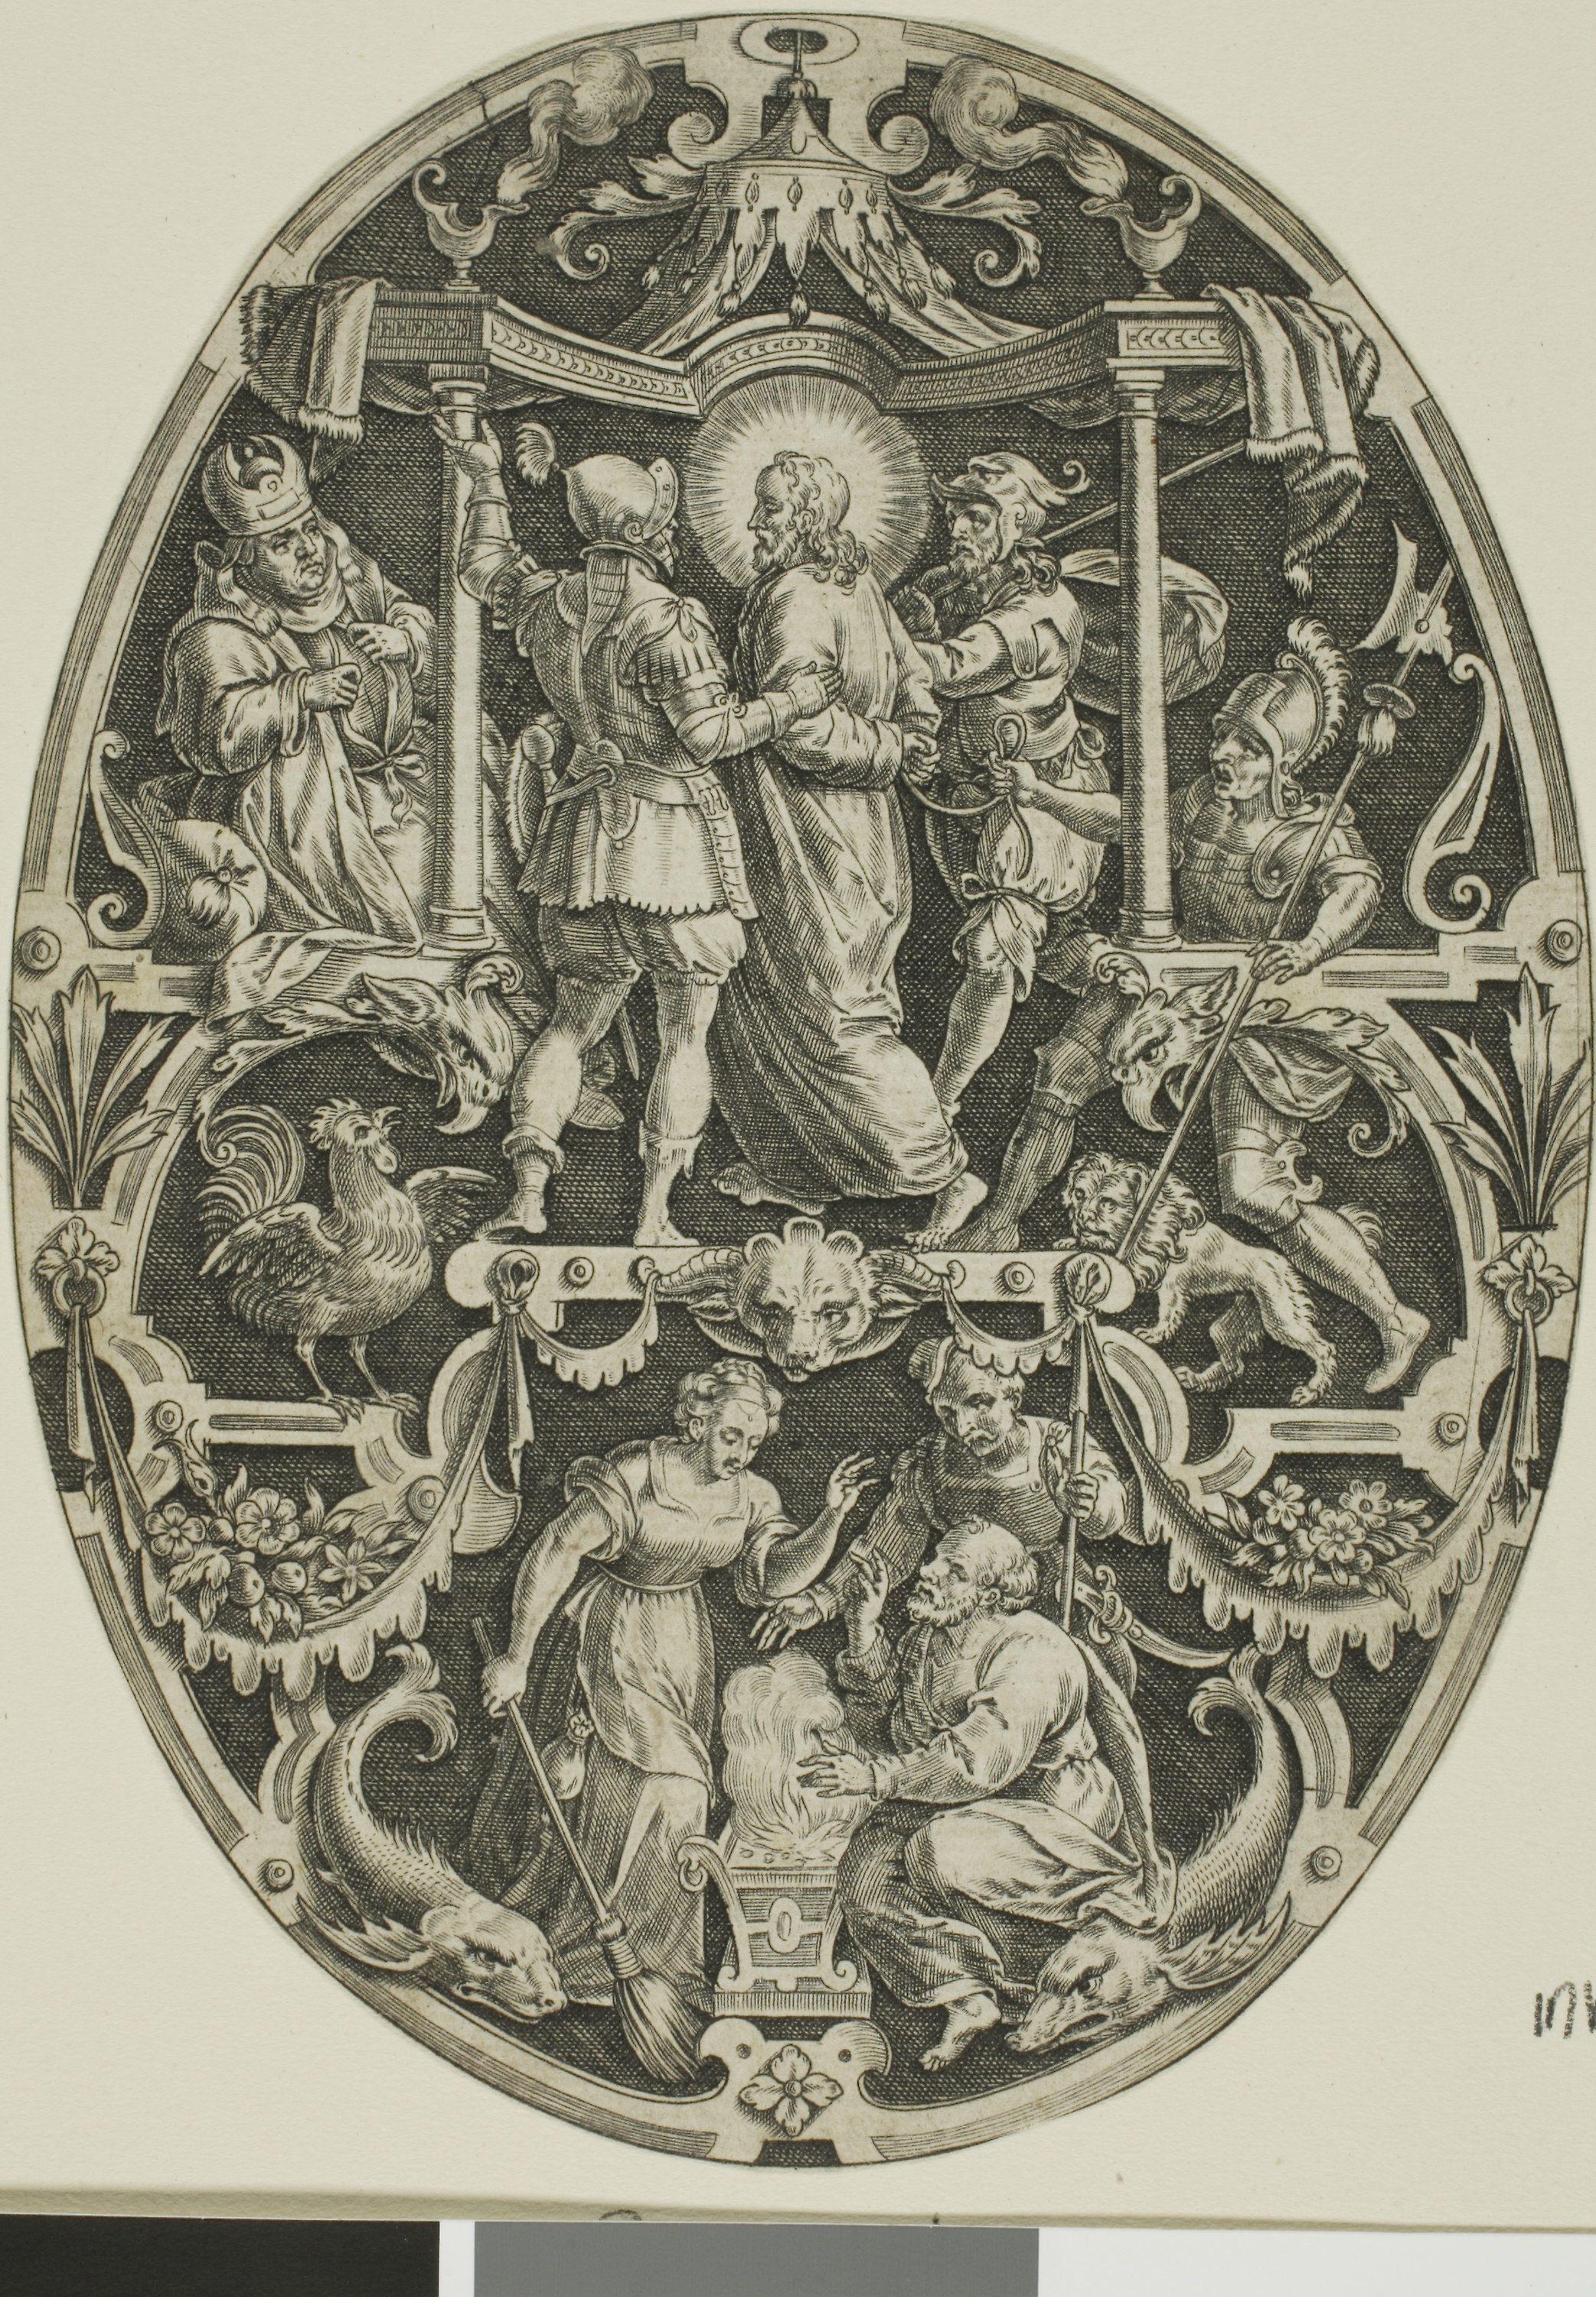
history, black and white, art, artifact, ancient history, monochrome, mythology, relief, carving